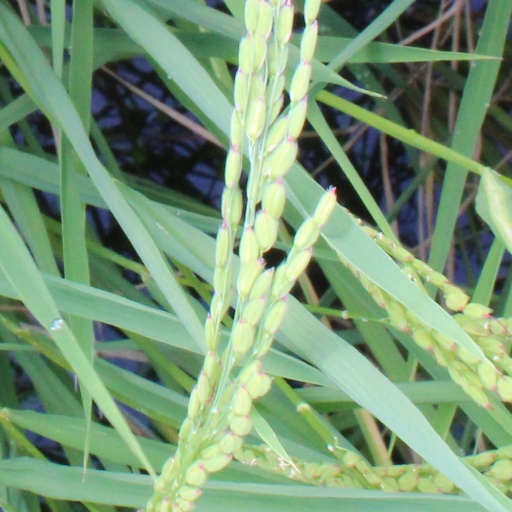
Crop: rice